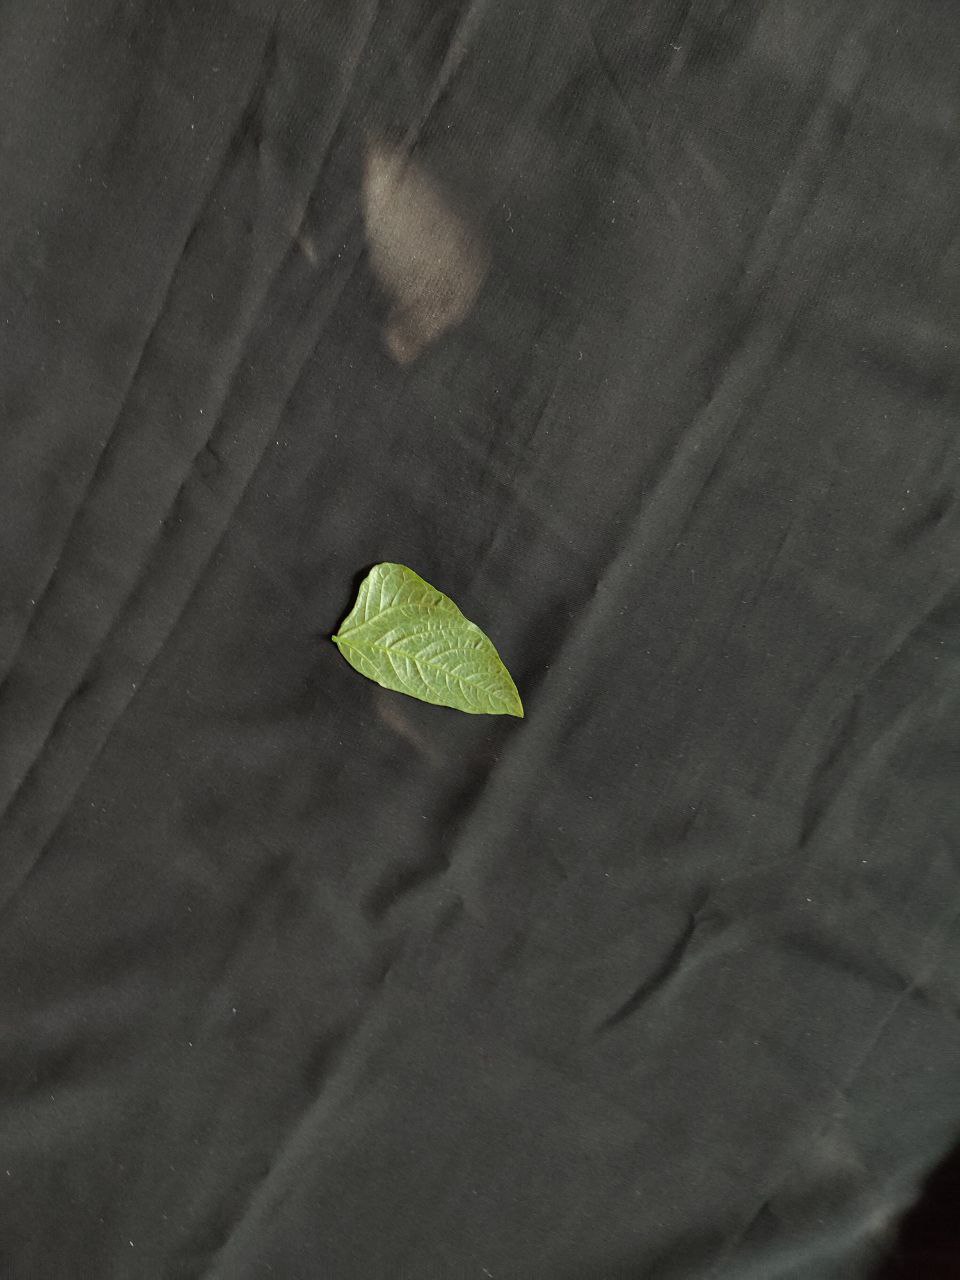
Crop: cowpea
Leaf condition: Mosaic Virus